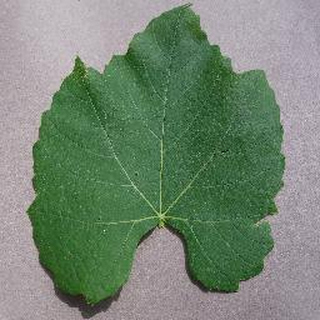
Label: healthy_grape